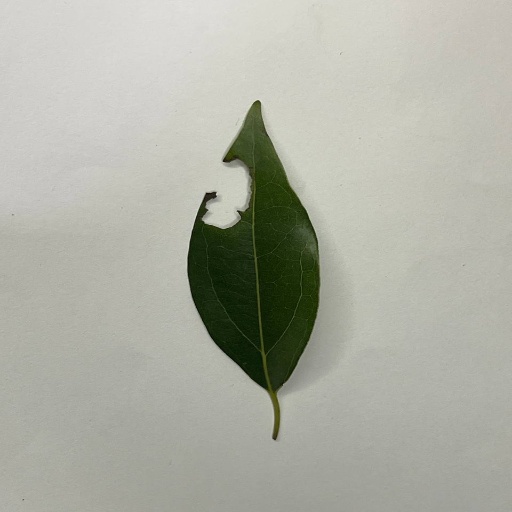
Species: Camphor
Leaf condition: Shot Hole